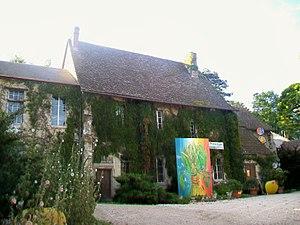
L'église Notre-Dame est une église catholique paroissiale située à Saint-Clair-sur-Epte, en France. Édifié sur un sanctuaire carolingien du IXᵉ siècle, son chœur avec abside en cul-de-four est le principal chœur roman de la fin du XIᵉ siècle conservé dans le Val-d'Oise. La décoration des trois fenêtres du chevet et les arcatures plaquées qui agrémentent le soubassement sont tout à fait remarquables, et le profil surbaissé des arcs-doubleaux intermédiaires est hors du commun. Le transept est seulement partiellement roman et l'on y voit encore l'entrée de l'ancienne absidiole nord. Le clocher central qui s'élève au-dessus de la croisée du transept remonte également à la fin du XIᵉ siècle, mais son architecture sans recherche n'atteint pas le niveau de la plupart des autres clochers romans du Vexin français et des environs. Il se distingue cependant par sa flèche en charpente du XVIᵉ siècle à la silhouette inhabituelle. La nef également romane a été rebâtie dans le style gothique primitif après le milieu du XIIᵉ siècle, mais la façade avec ses deux portails romans qui se superposent subsiste de la période romane.
Saint-Clair-sur-Epte est une commune française située dans le département du Val-d'Oise en région Île-de-France. Ses habitants sont les Saint-Clairois.